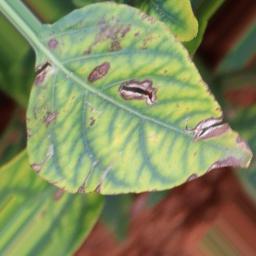
Label: nutritional